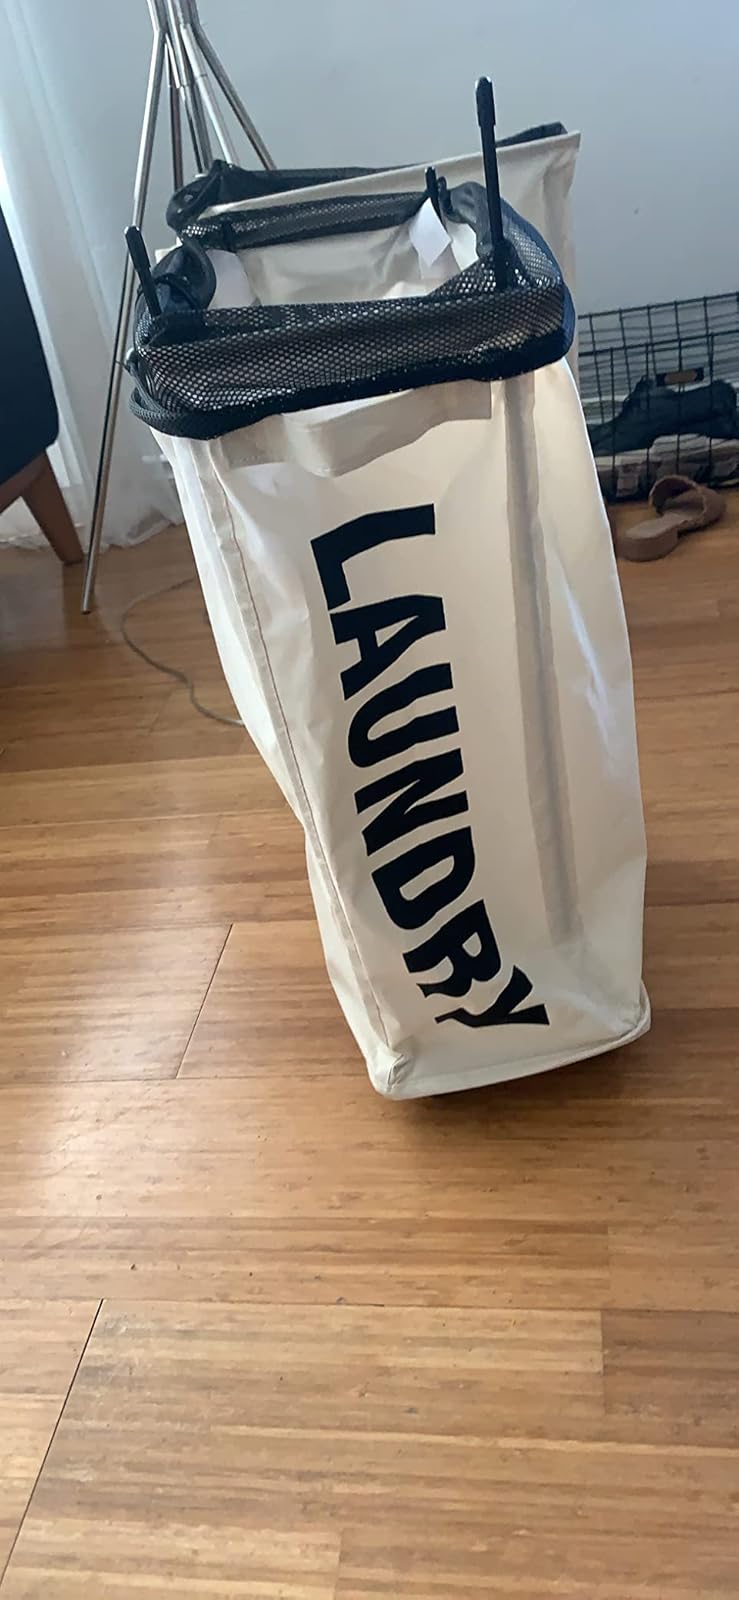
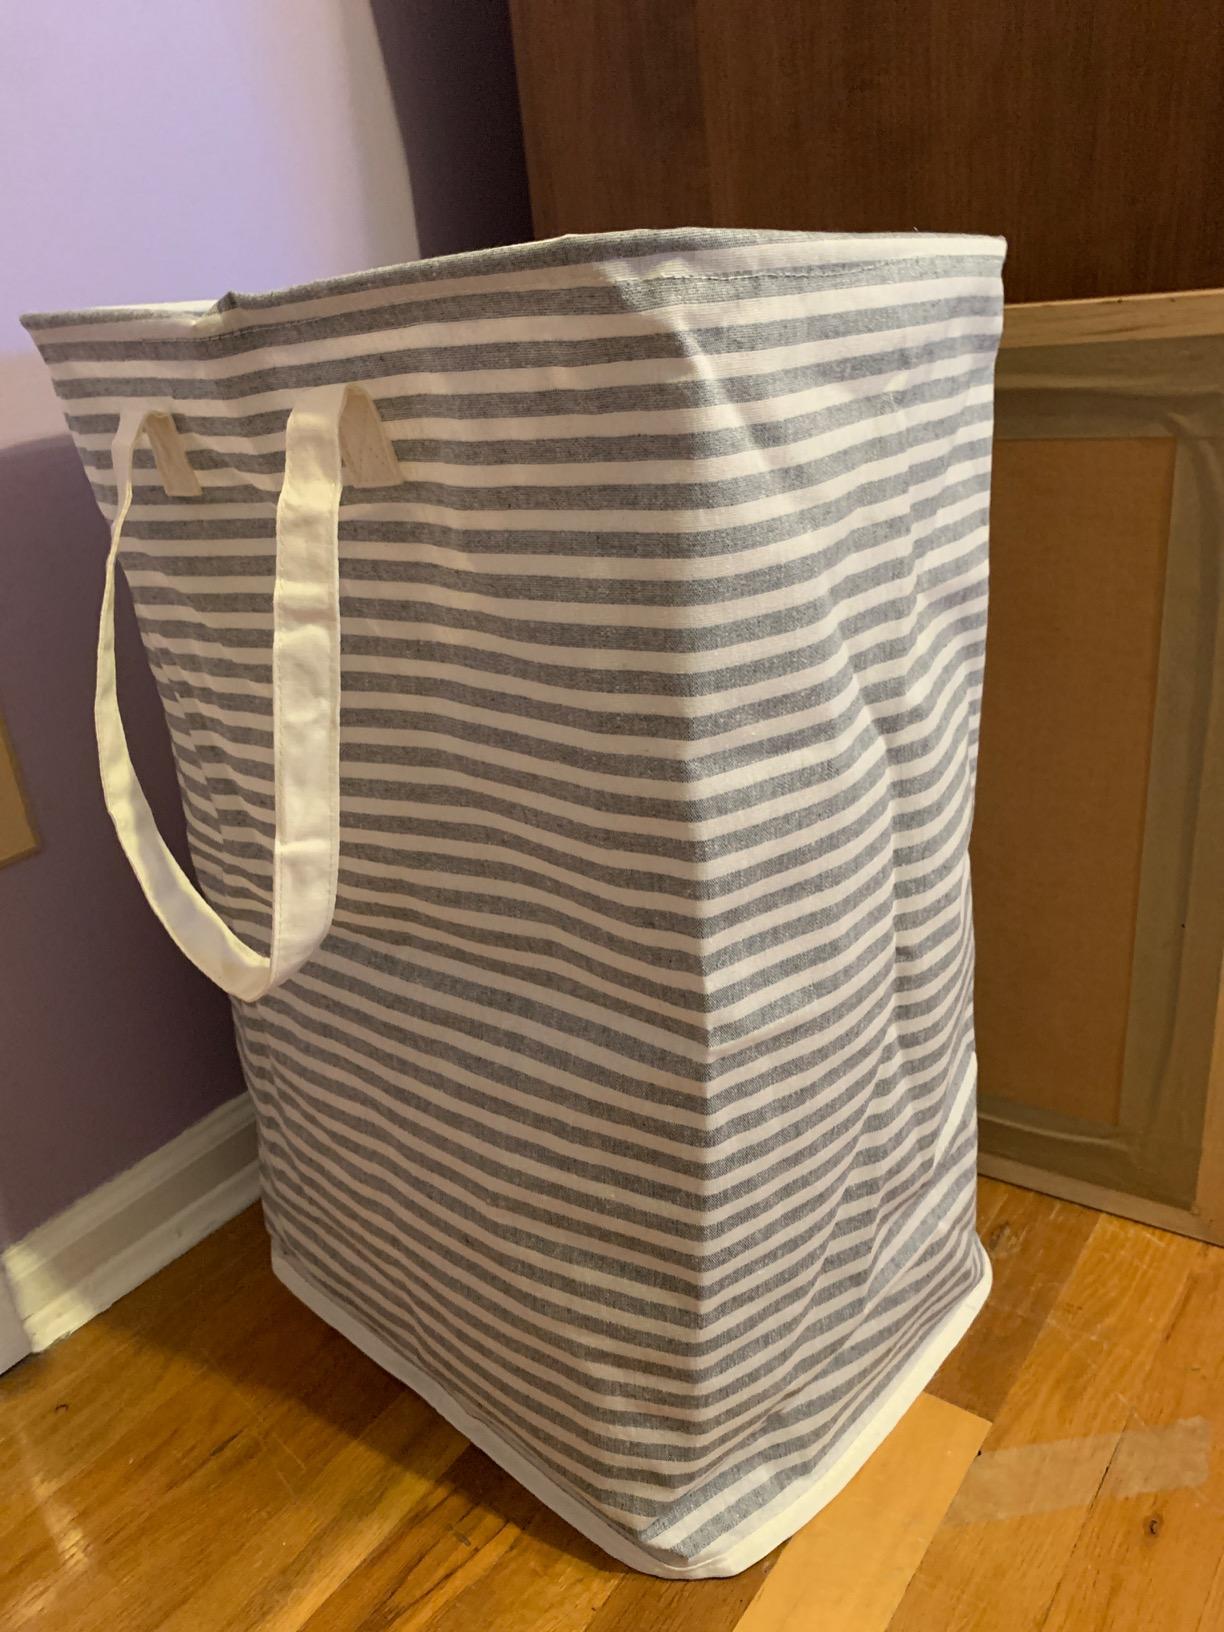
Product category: items_hamper
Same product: no